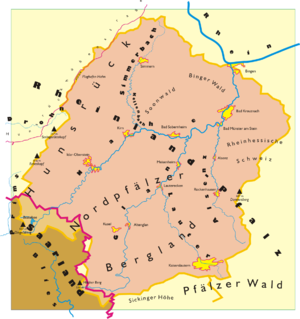
La Nahe est une rivière qui prend sa source dans le Saarland, coule à l'est-nord-est et se jette dans le Rhin près de Bingen am Rhein, après 115 km de cours.